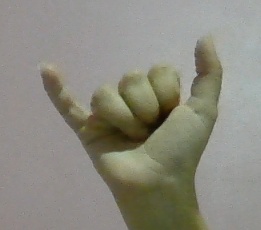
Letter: ya